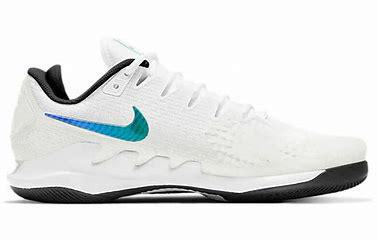
Brand: Nike
Model: Court Air Zoom Vapor X